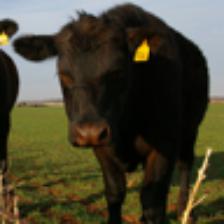
Label: NonHuman